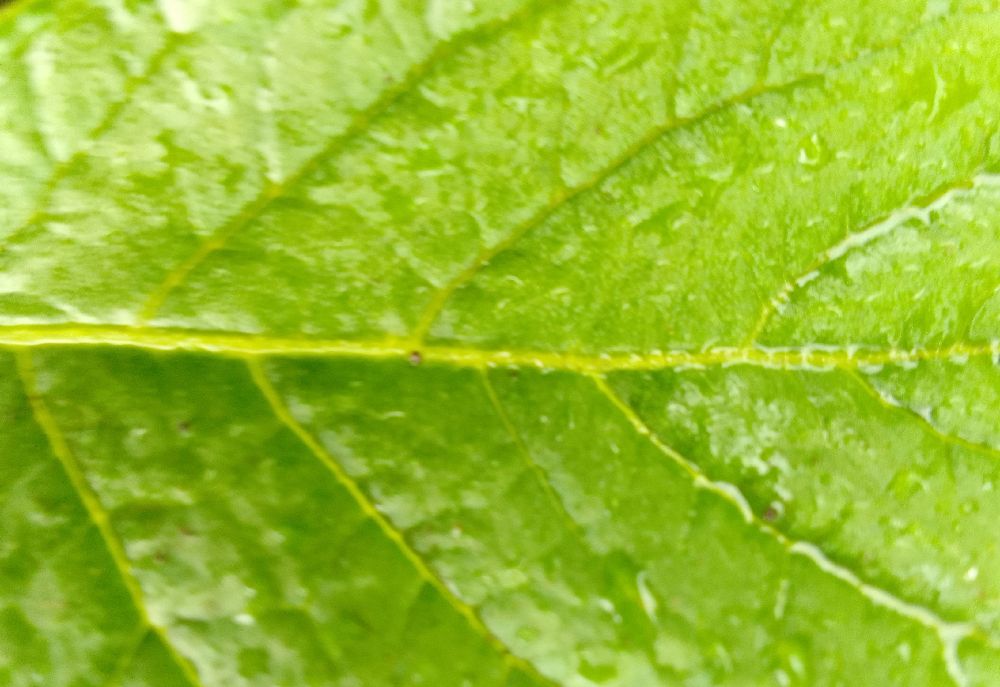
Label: Healthy